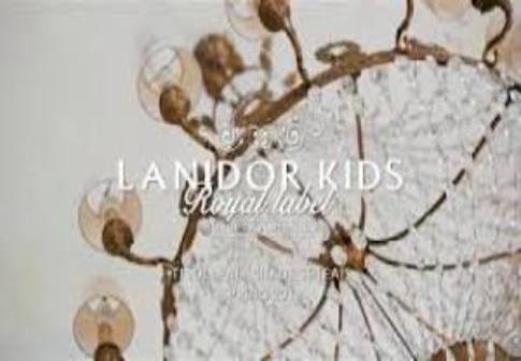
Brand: lanidor
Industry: Clothes